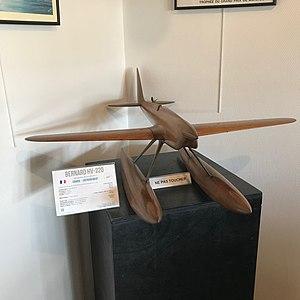
Maquette bois du Bernard H.V-220 au musée de l'hydraviaton de Biscarrosse
Le Bernard H.V-220 est un hydravion de course français des années 1930 et la dernière tentative par la Société Bernard de présenter un concurrent dans la Coupe Schneider. Les retards causés par des problèmes de moteur signèrent l'abandon du projet et l'avion ne vola jamais.